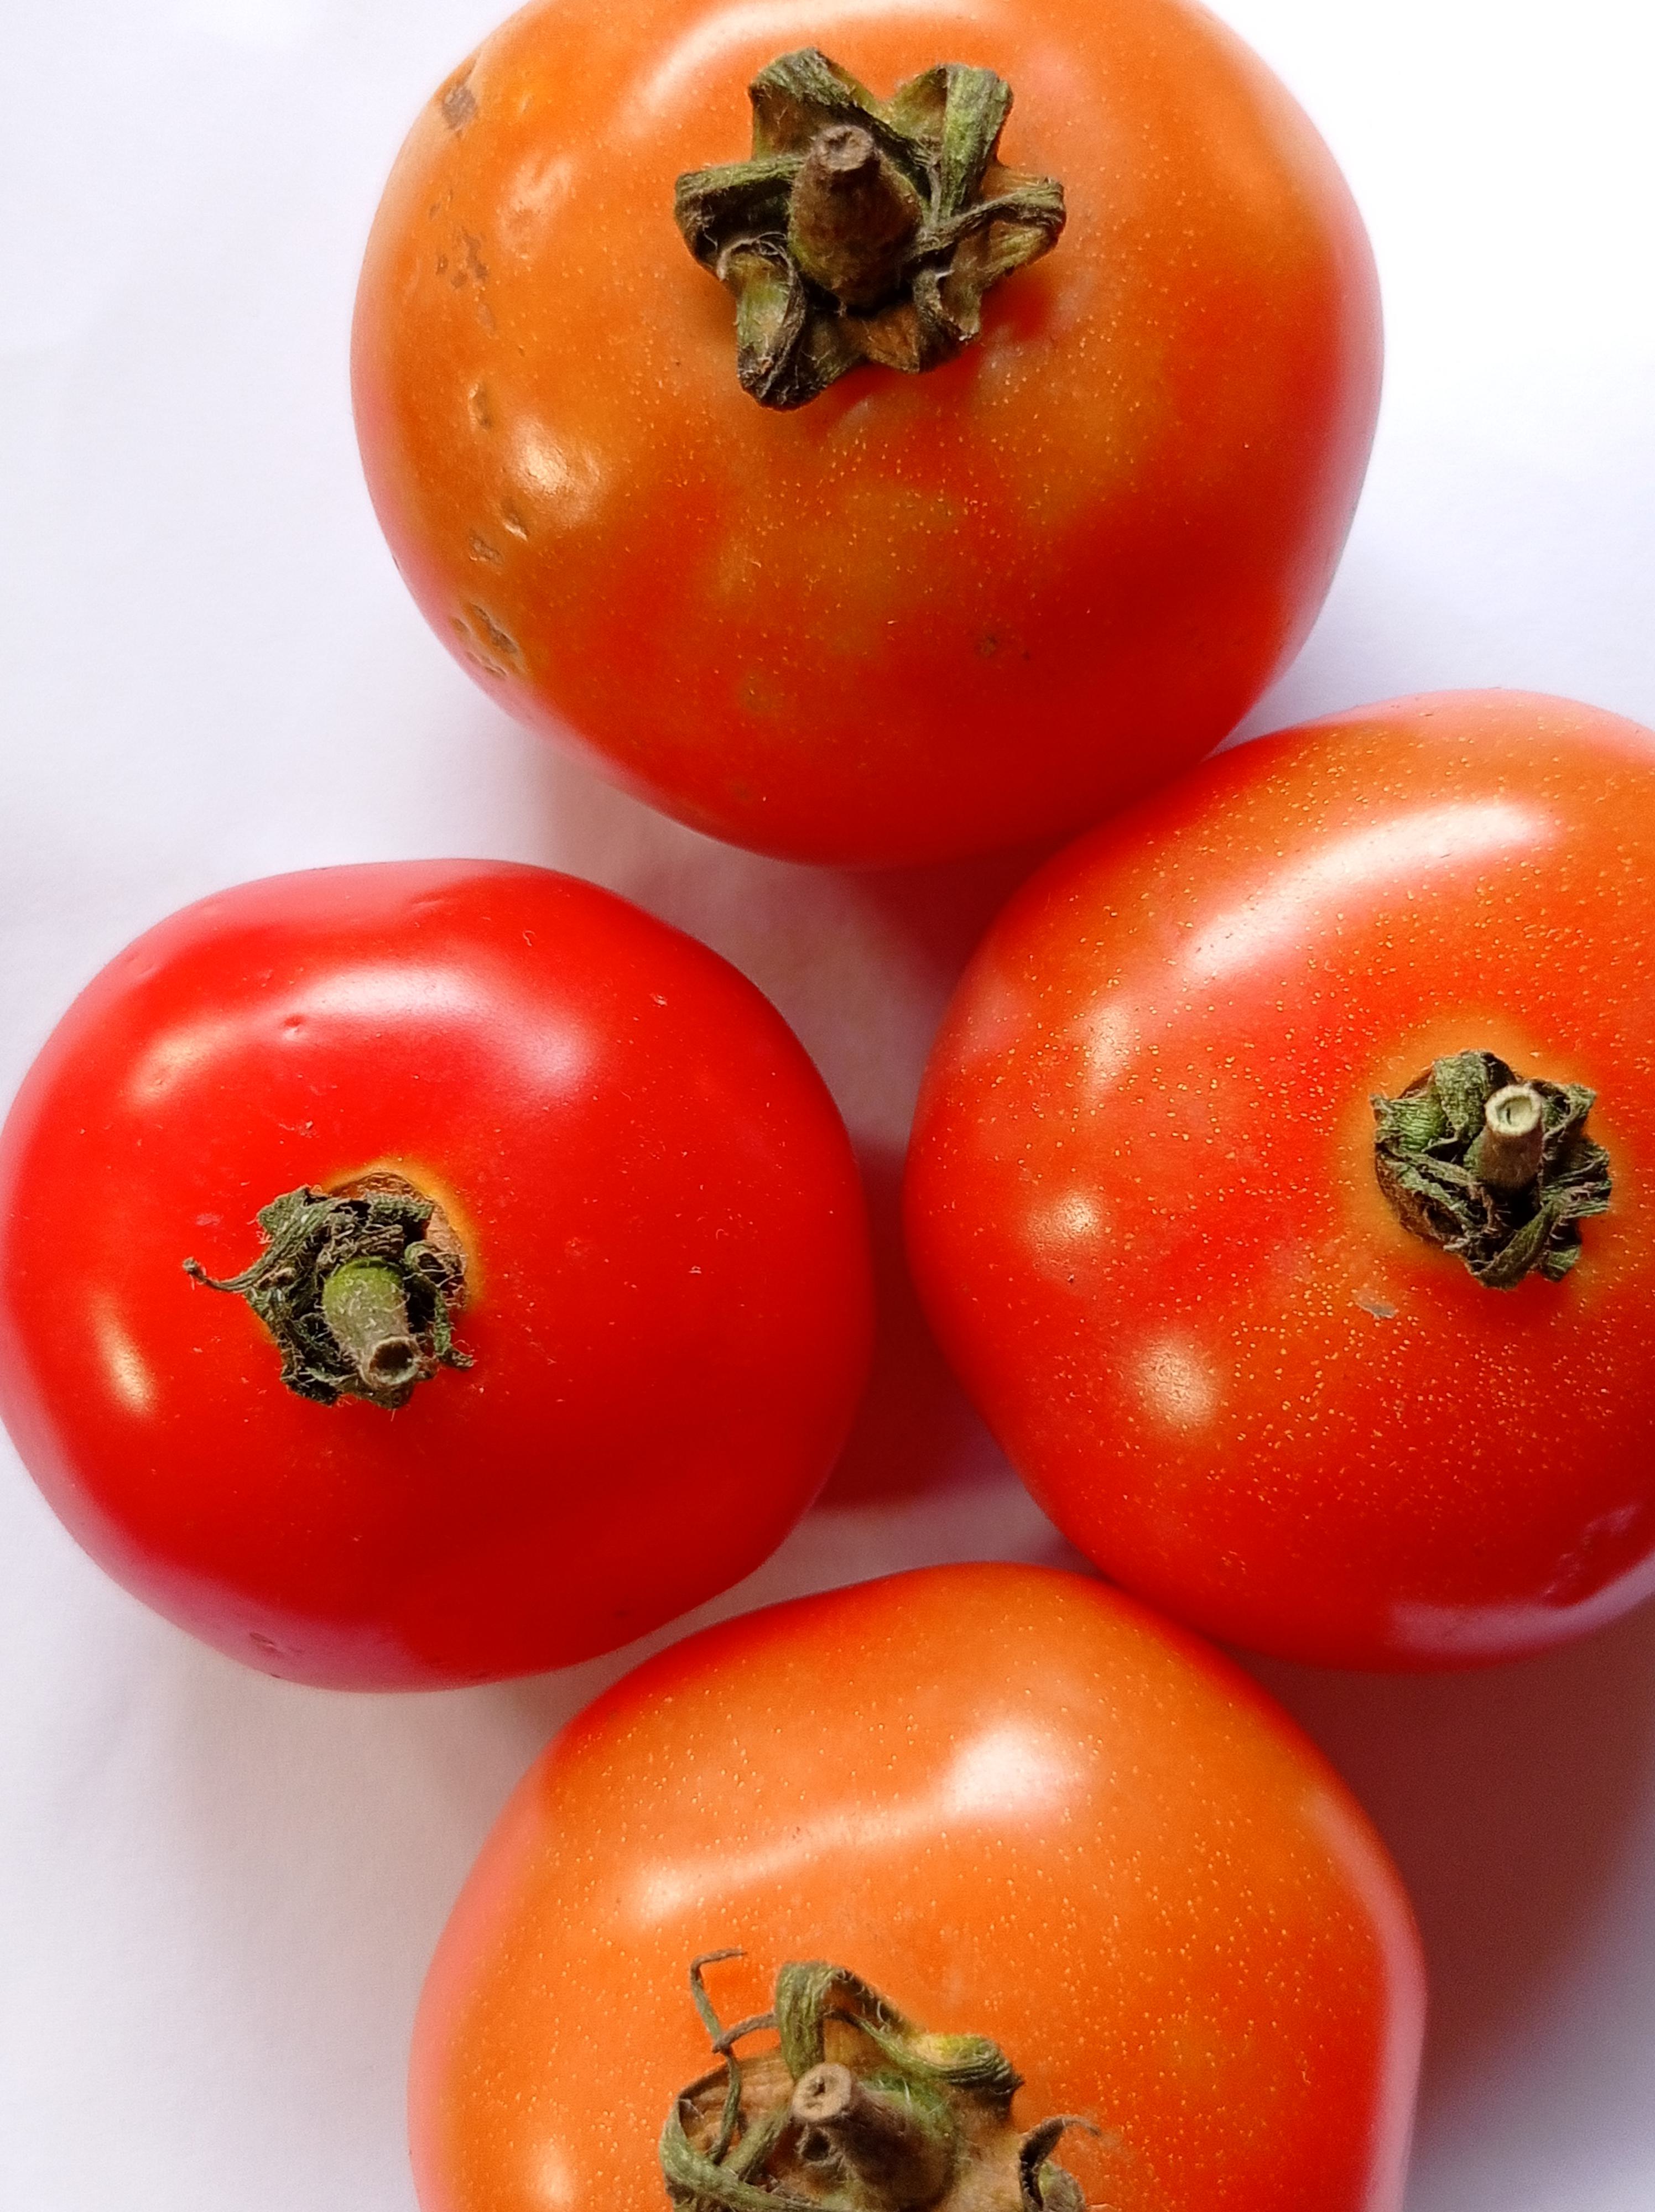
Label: Fresh